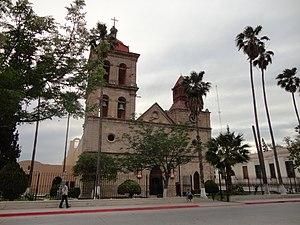
Cuatro Ciénegas est une ville du nord-est du Mexique, située dans l'État de Coahuila.